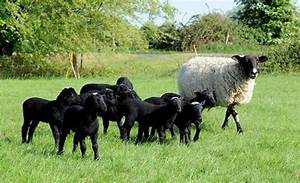
Label: sheep